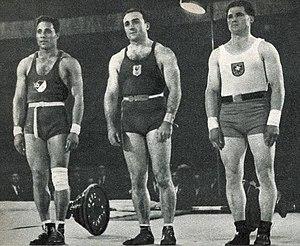
Louis Hostin Champion olympique 1936 d'halthérophilie (G. l'égyptien Wasil 3e
Louis Hostin est un haltérophile français, formé aux clubs de l'Omnium stéphanois puis au Coquelicot. Avec deux titres olympiques et une médaille d'argent en trois olympiades, deux titres européens et dix-huit records du monde, il possède le plus beau palmarès de l'histoire de l'haltérophilie française. Il fut le successeur d'Ernest Cadine et de Charles Rigoulot dans sa catégorie des mi-lourds.